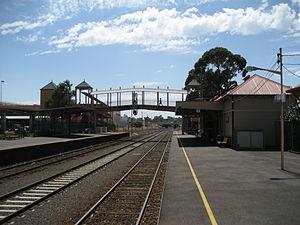
Gare de Sunbury au Victoria, en Australie
Sunbury est une ville située dans la banlieue nord-ouest de Melbourne, la capitale de l'État de Victoria en Australie. En 2016, elle comptait 36 084 habitants.